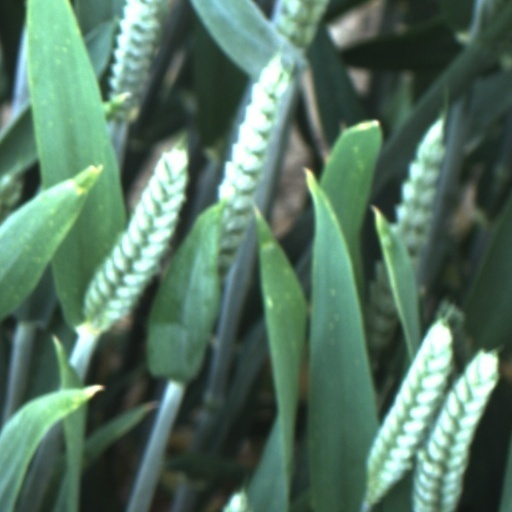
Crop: wheat